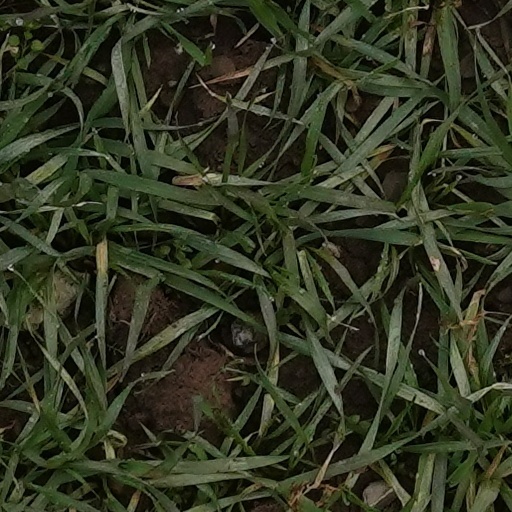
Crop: wheat